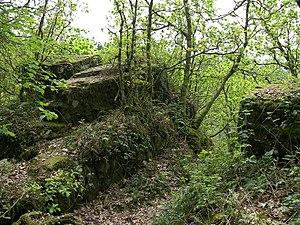
Pierre druidique de Becquerel à Périgny (Calvados)
La Pierre Druidique, appelée aussi Pierres de Becquerel, est une pierre à légendes considérée comme un ancien dolmen. Elle est située sur la commune de Périgny, en France, dans le Calvados.